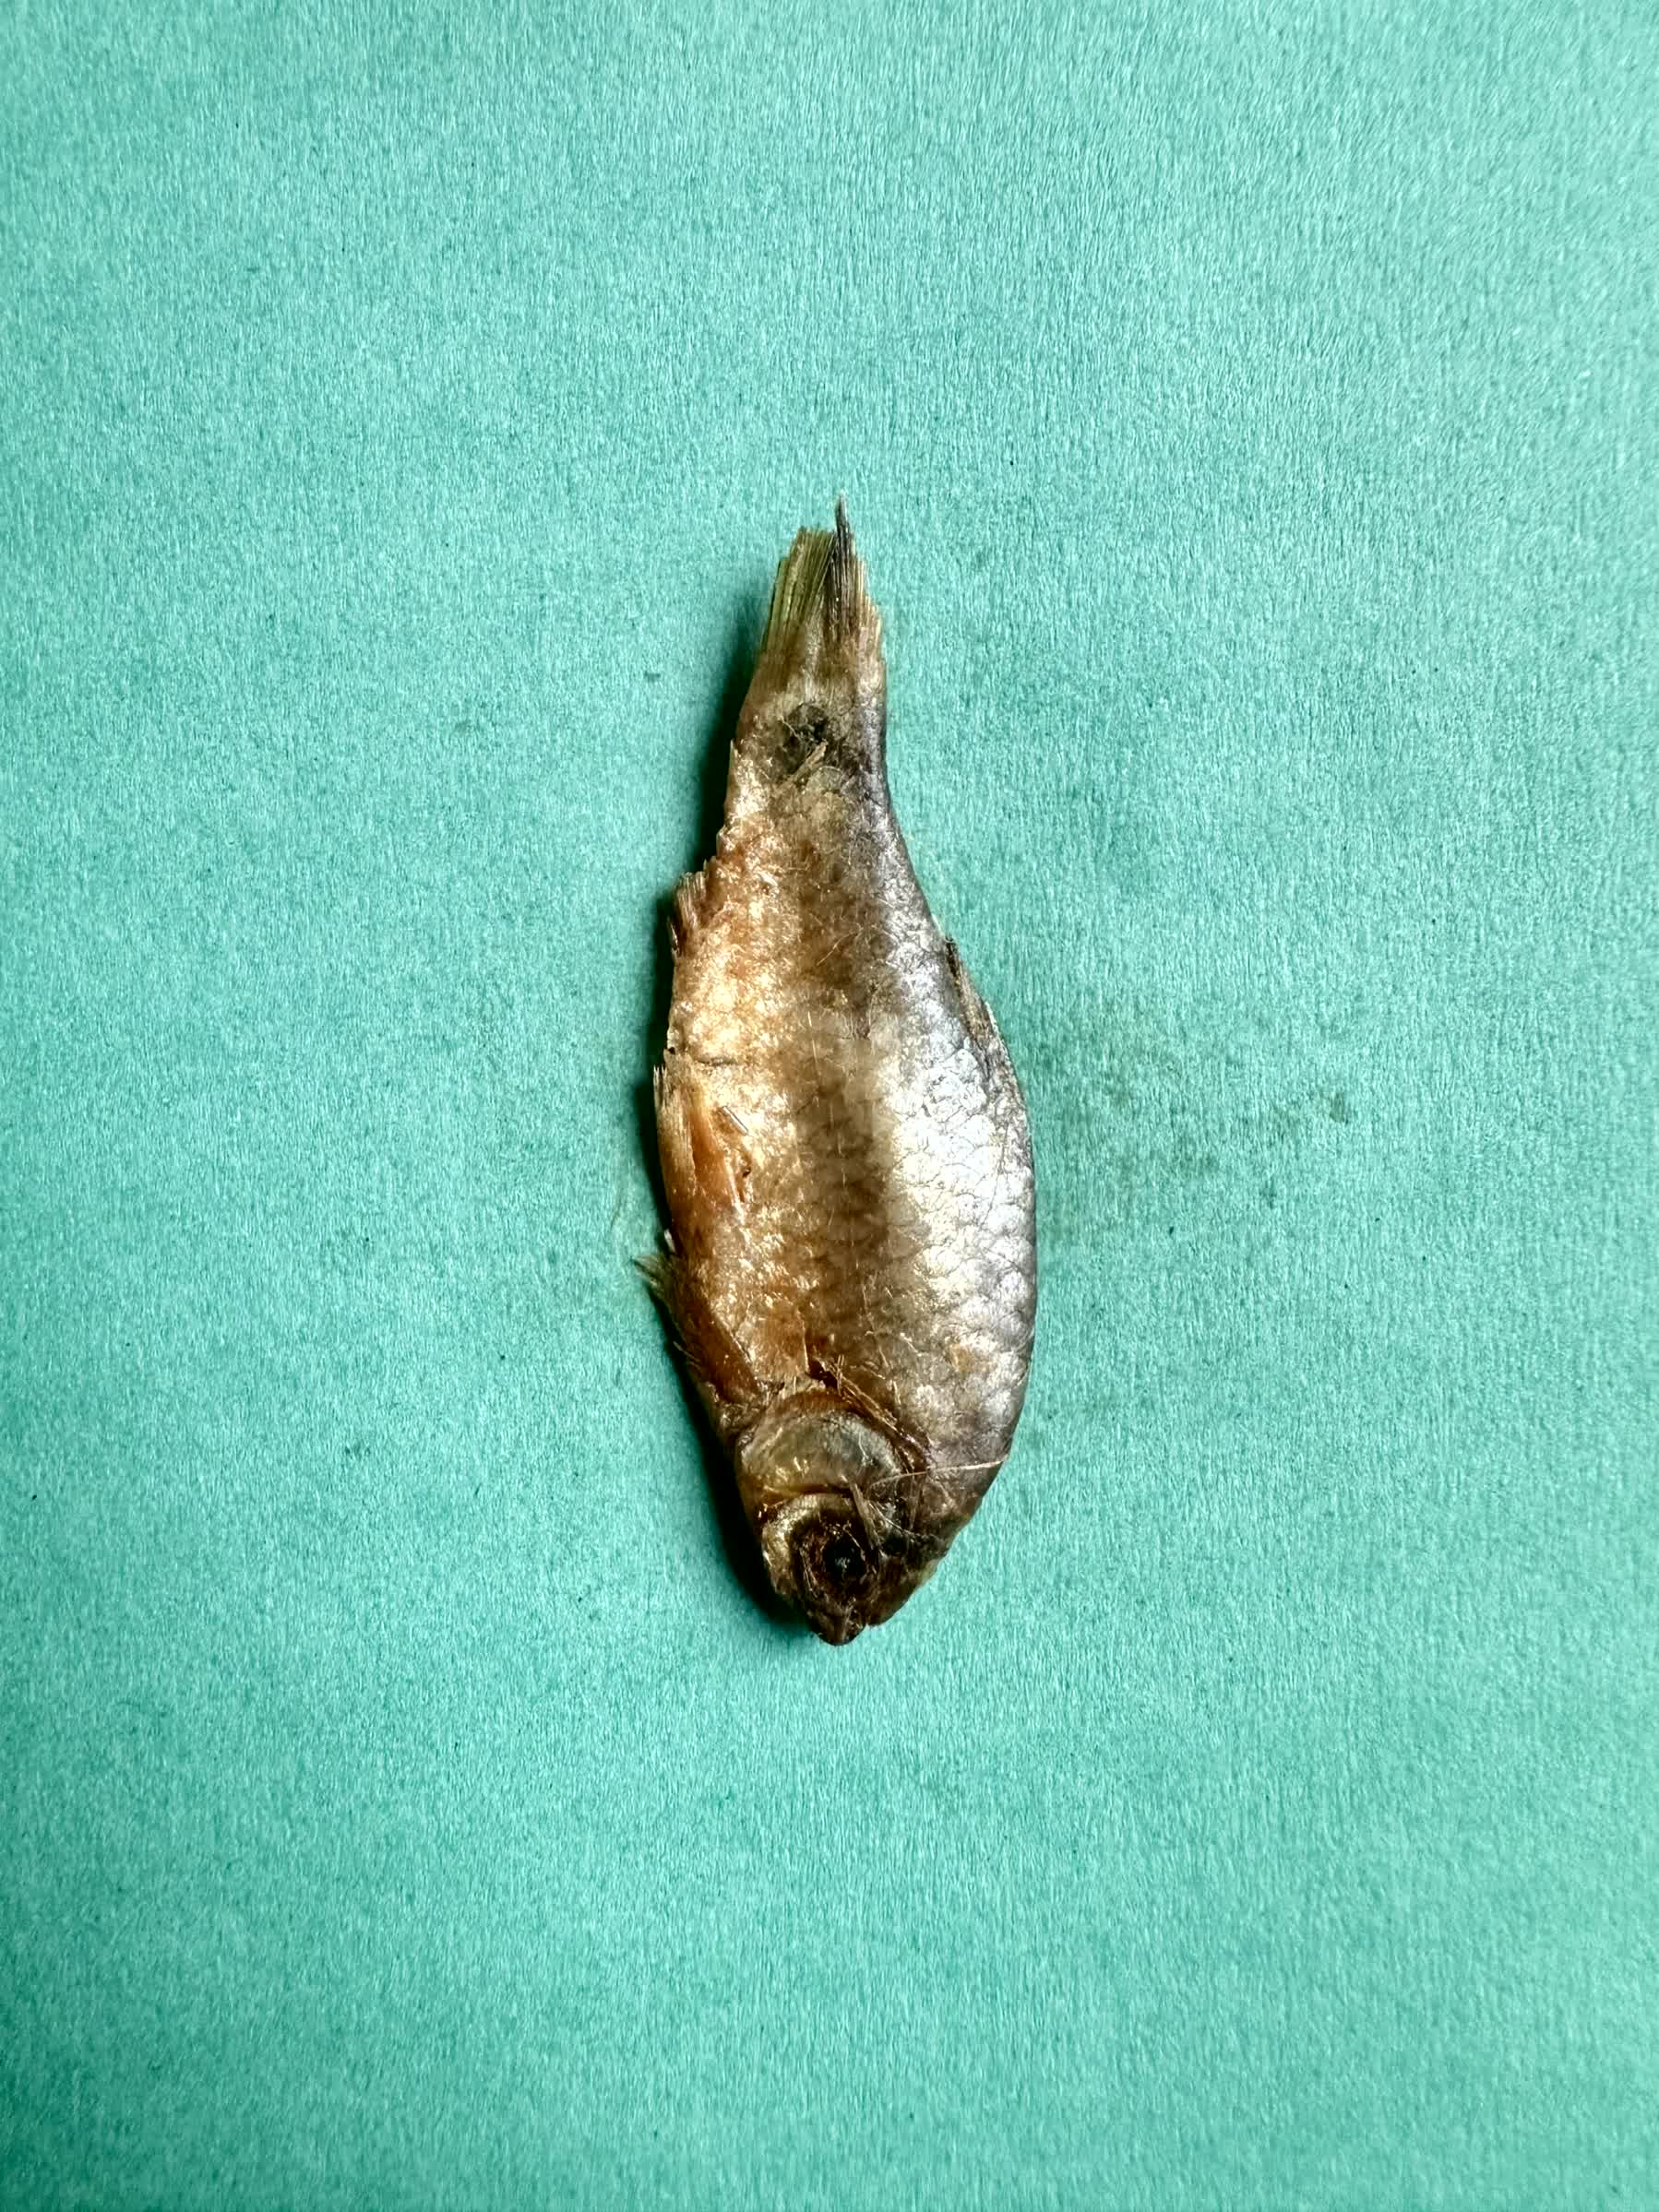
Species: puti chepa